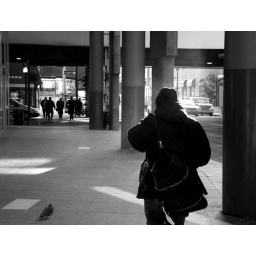
Chicago Chain: public sidewalk under a building